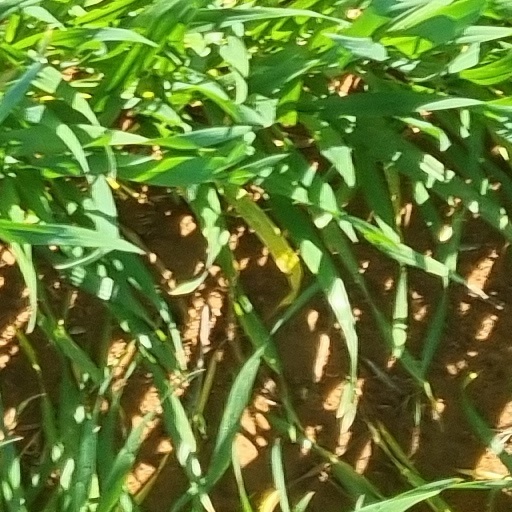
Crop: wheat